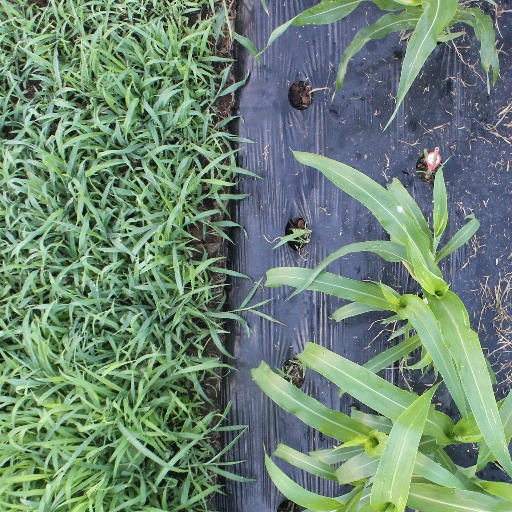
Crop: sorghum